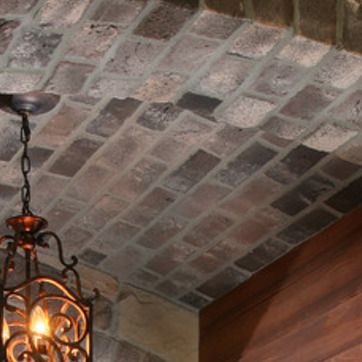
Material: brick